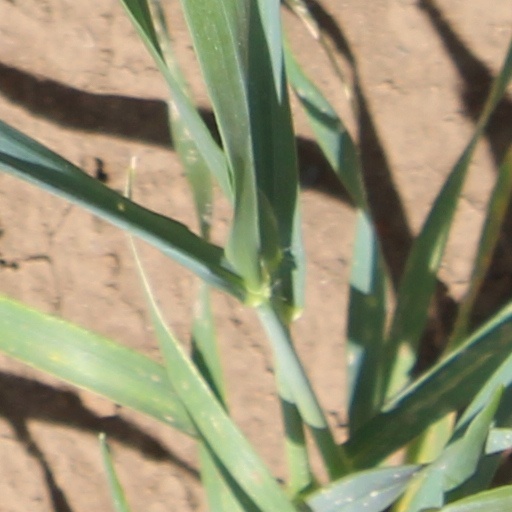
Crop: wheat